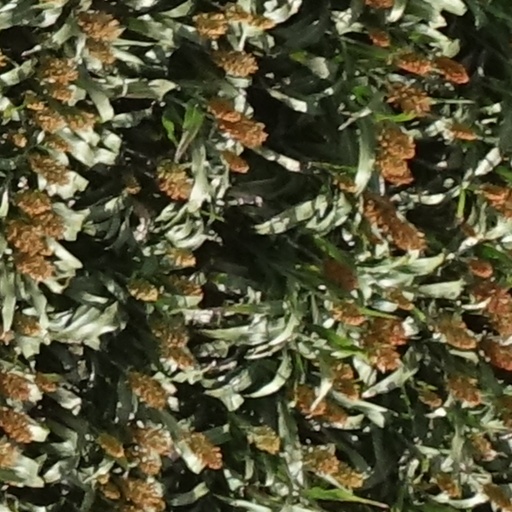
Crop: sorghum